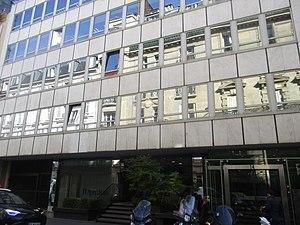
14 rue de Bassano, siège du journal L'Opinion.
L'Opinion est un quotidien français lancé en mai 2013 par Nicolas Beytout, ancien président des Échos et ancien directeur des rédactions du Figaro. Le journal suit une ligne qui s’affirme libérale, « favorable à l'entreprise » et europhile. Il est édité en version imprimée et en version numérique.
La rue de Bassano est une voie des 8ᵉ et 16ᵉ arrondissements de Paris.